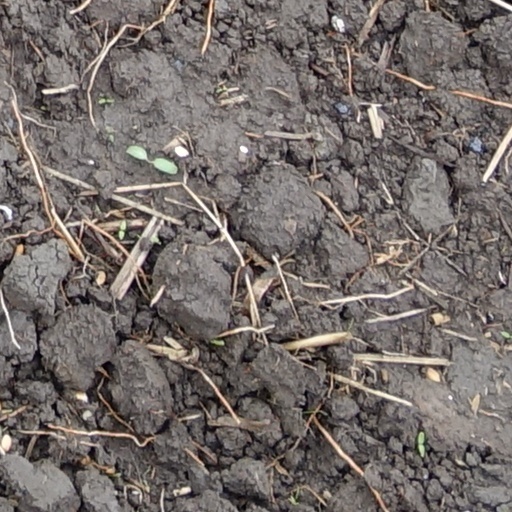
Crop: wheat